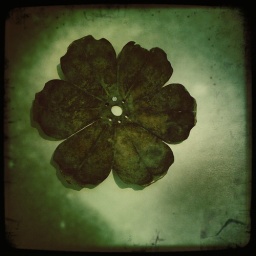
Metal flower found in the mud of the Firth of Forth. Now a wall ornament.